Just Cause 4

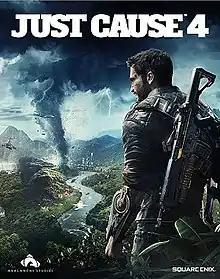

Just Cause 4 is a 2018 action-adventure game developed by Avalanche Studios and published by Square Enix. It is the fourth game in the "Just Cause" series and the sequel to 2015's "Just Cause 3" and was released for Microsoft Windows, PlayStation 4, and Xbox One on 4 December 2018.